Richmond Olympic Oval

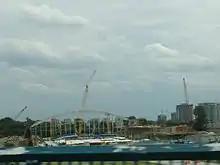
Construction on 28 June 2007

Planning of the venue was centered around its post-Olympic use, rather than its function during the games. It was incorporated into the River Green development project, which saw $2 billion spent on real estate development along the section of the Fraser River. Financing of the venue was split between Richmond City Council and VANOC, with the former guaranteeing for any cost overruns. The city allocated its funding for the venue from several sources: $50 million in revenue sharing with River Rock Casino Resort, $54 million from the nearby real estate development, and the remainder from sponsorships and fees on near-by projects.